Siddur

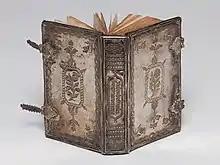
1803 Sephardic prayer book, in the Jewish Museum of Switzerland’s collection.

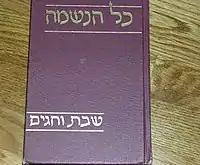
"Kol Haneshamah: Shabbat Vehagim"

These siddurim follow the halakha of Rabbi Ovadia Yosef (1920–2013) a Talmudic scholar, and authority on Jewish religious law, and spiritual leader of Israel's ultra-orthodox Shas party. Yosef believed that the Sephardic halakhic tradition favoured leniency, and these principles are reflected in his siddurim.